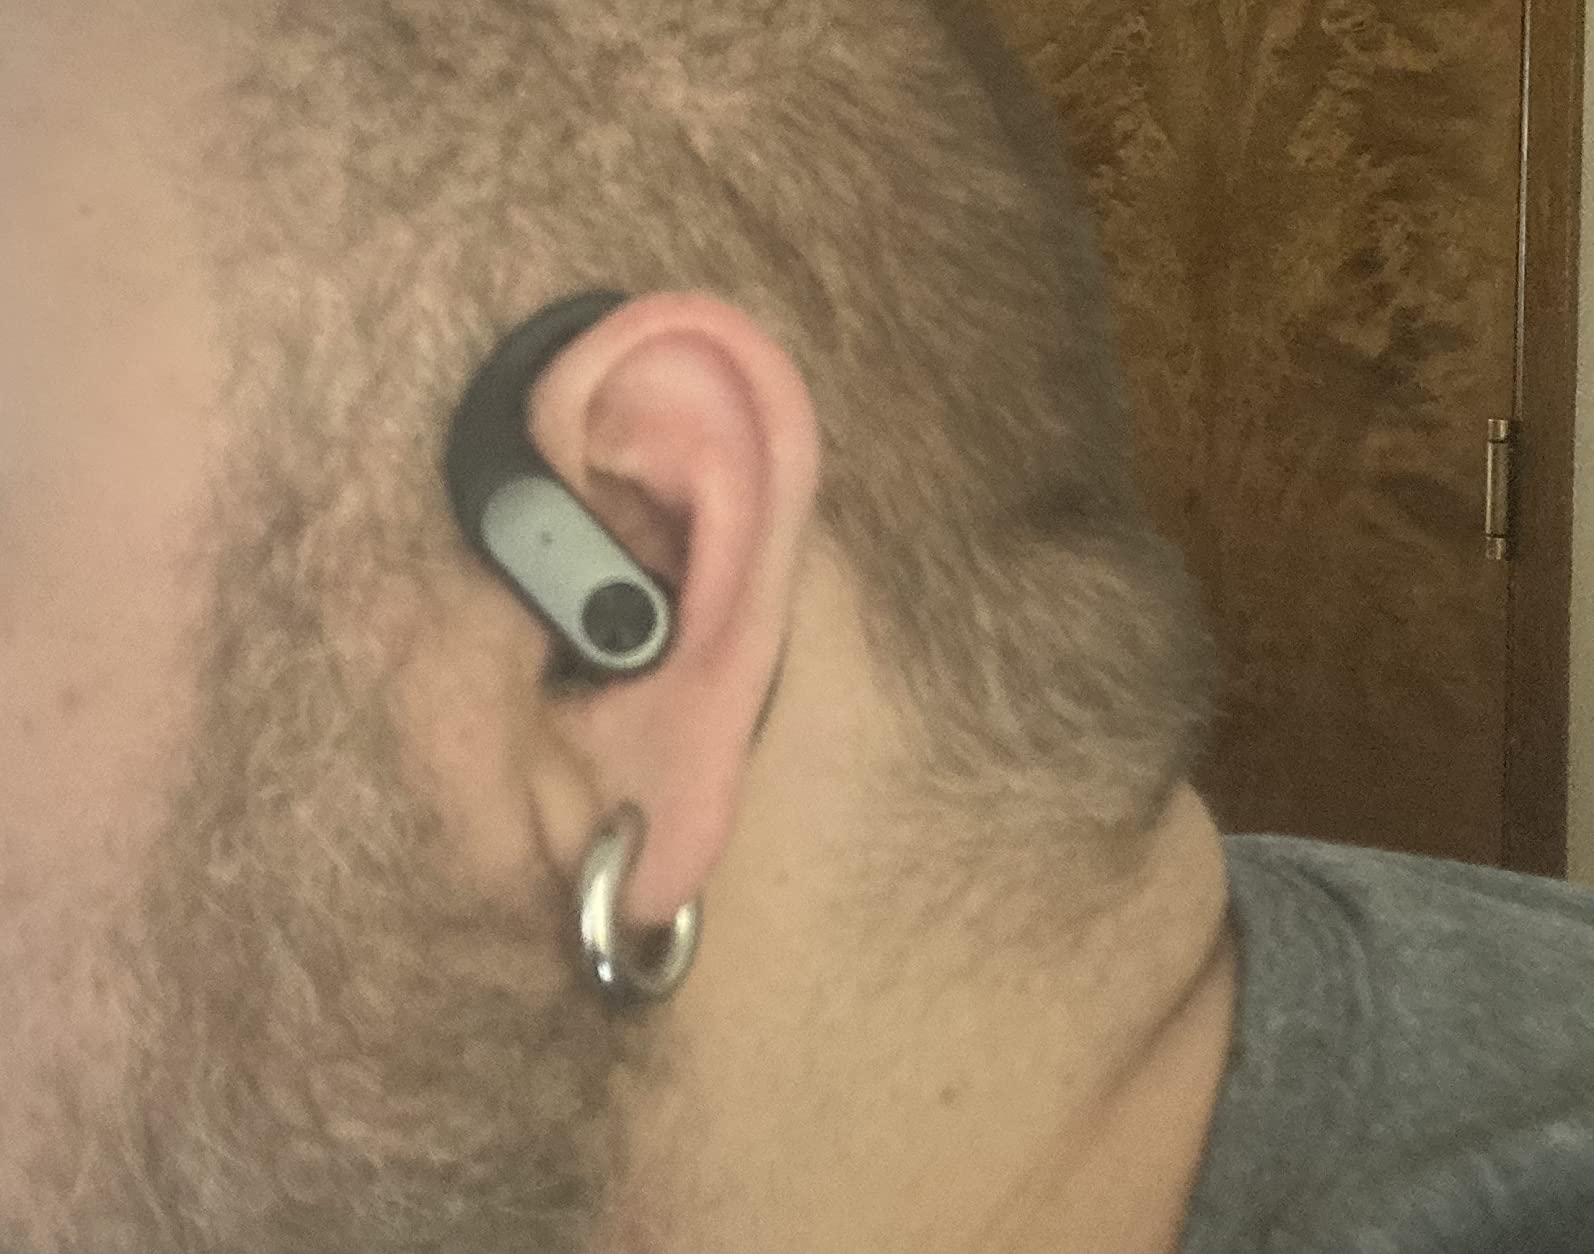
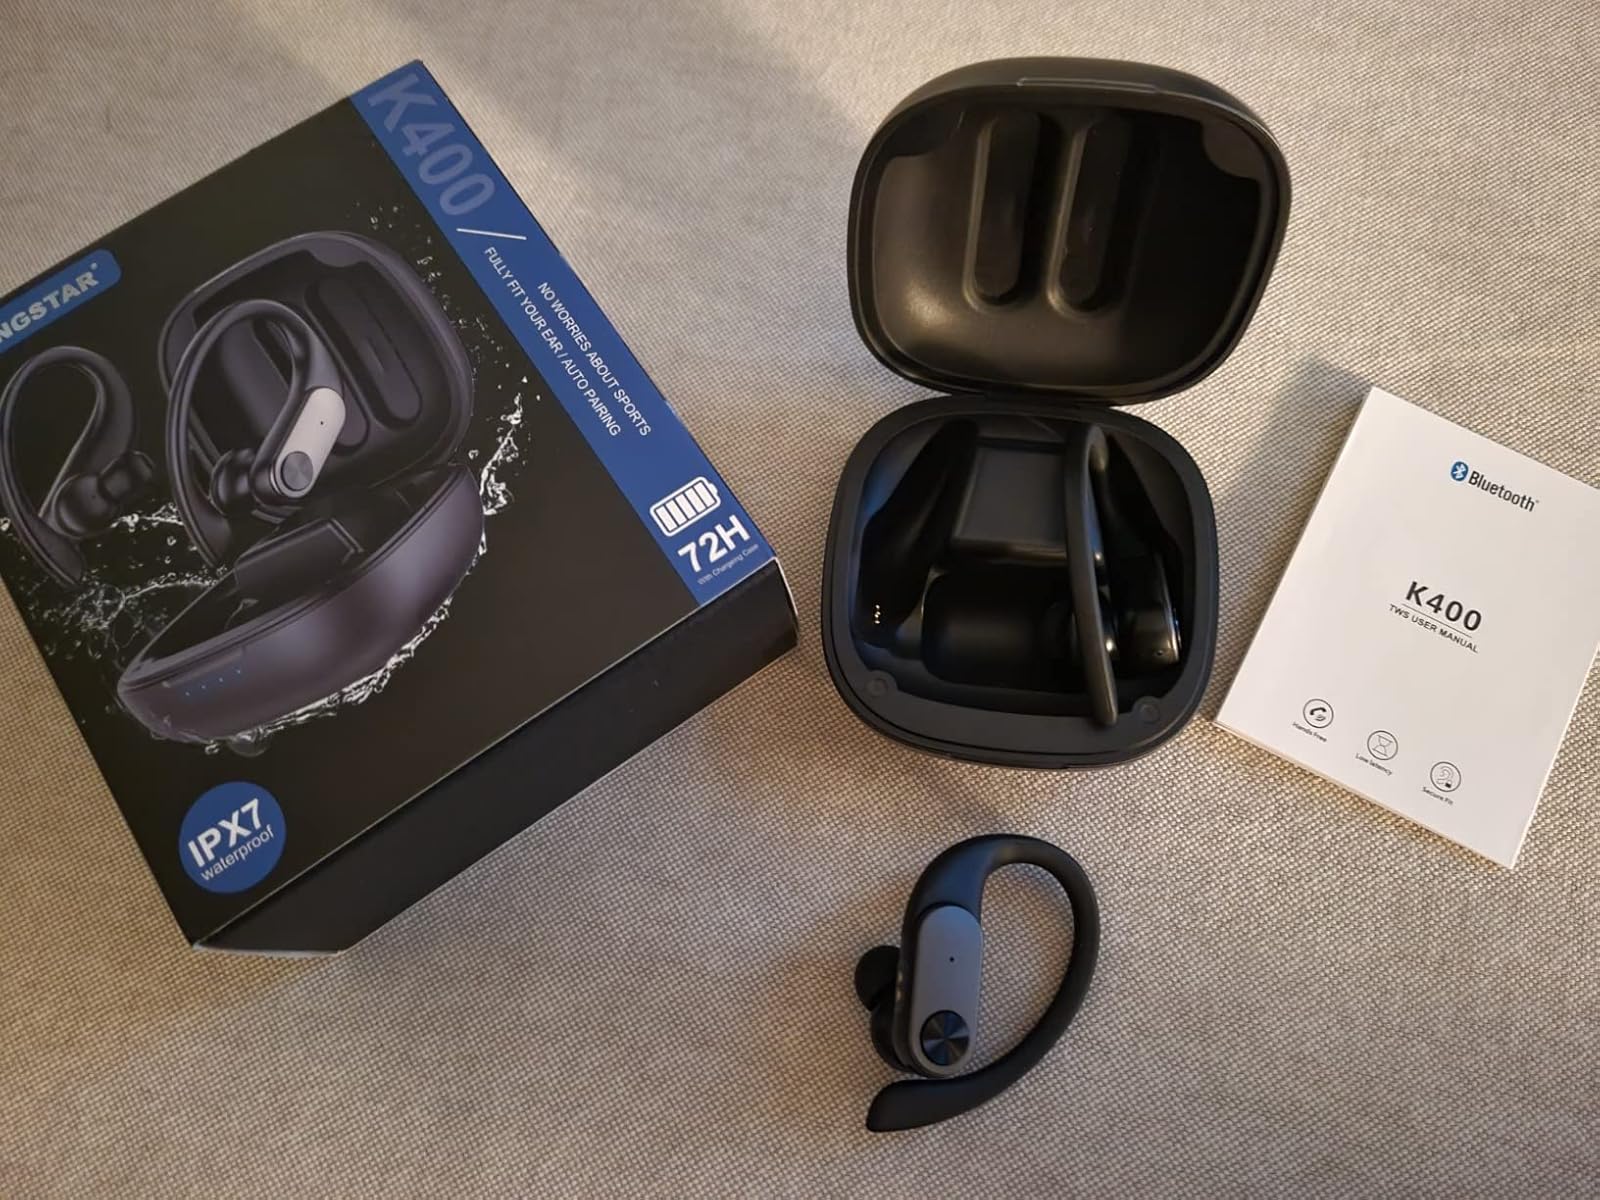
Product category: earbuds
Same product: yes